Describe the emotion expressed in this image:  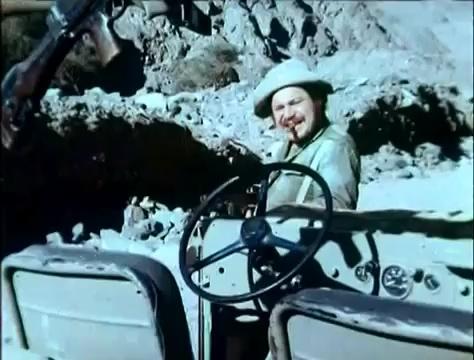
This person displays Suffering, valence and arousal with low intensity.